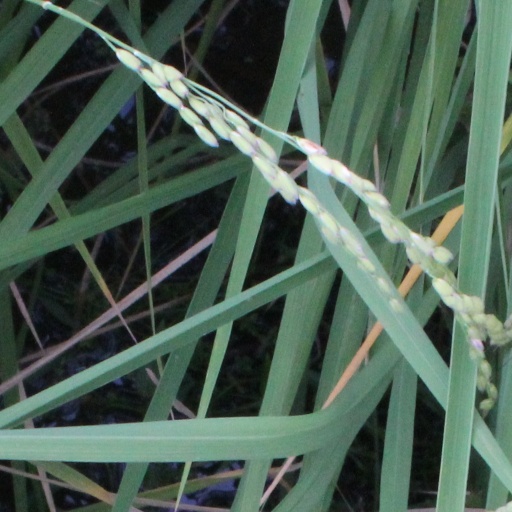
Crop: rice